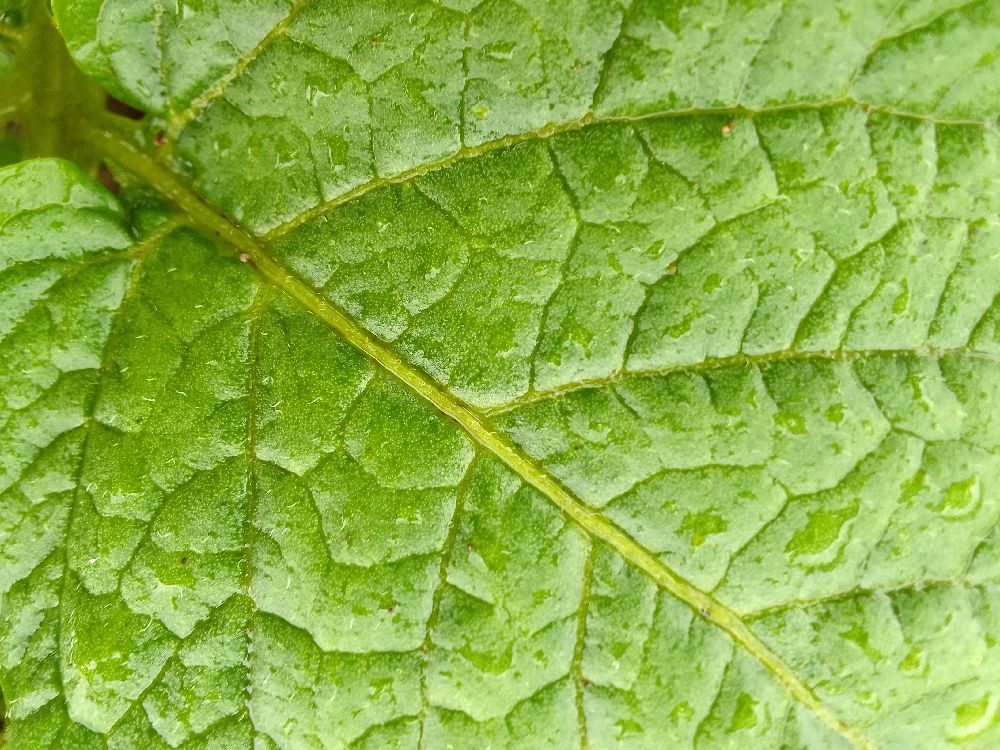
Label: Healthy